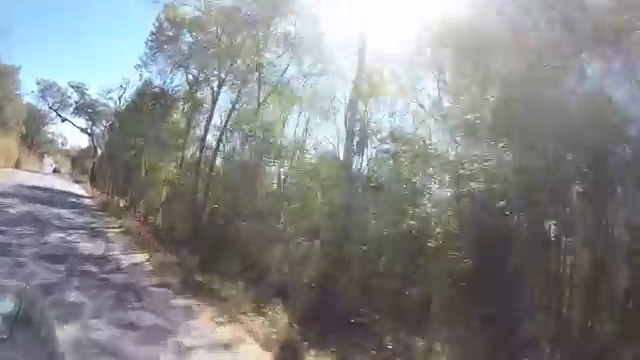
Fire: no
Smoke: no